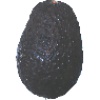
Label: Avocado ripe 1